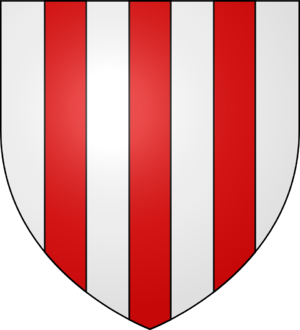
d'argent à trois pals de gueules.
La famille de Prelle de la Nieppe est une ancienne famille noble subsistante originaire du comté de Hainaut remontant à la première moitié du XVᵉ siècle.
La Maison Berthout olim Maison de Grimbergen est une ancienne famille noble féodale, aujourd'hui éteinte, à laquelle appartenaient les seigneurs de Grimbergen et de Malines.
La maison de Ranst-Berchem est une ancienne famille noble féodale du duché de Brabant, à laquelle appartenait les seigneurs de Ranst et de Berchem. Une branche de la famille subsiste encore en Suisse romande.